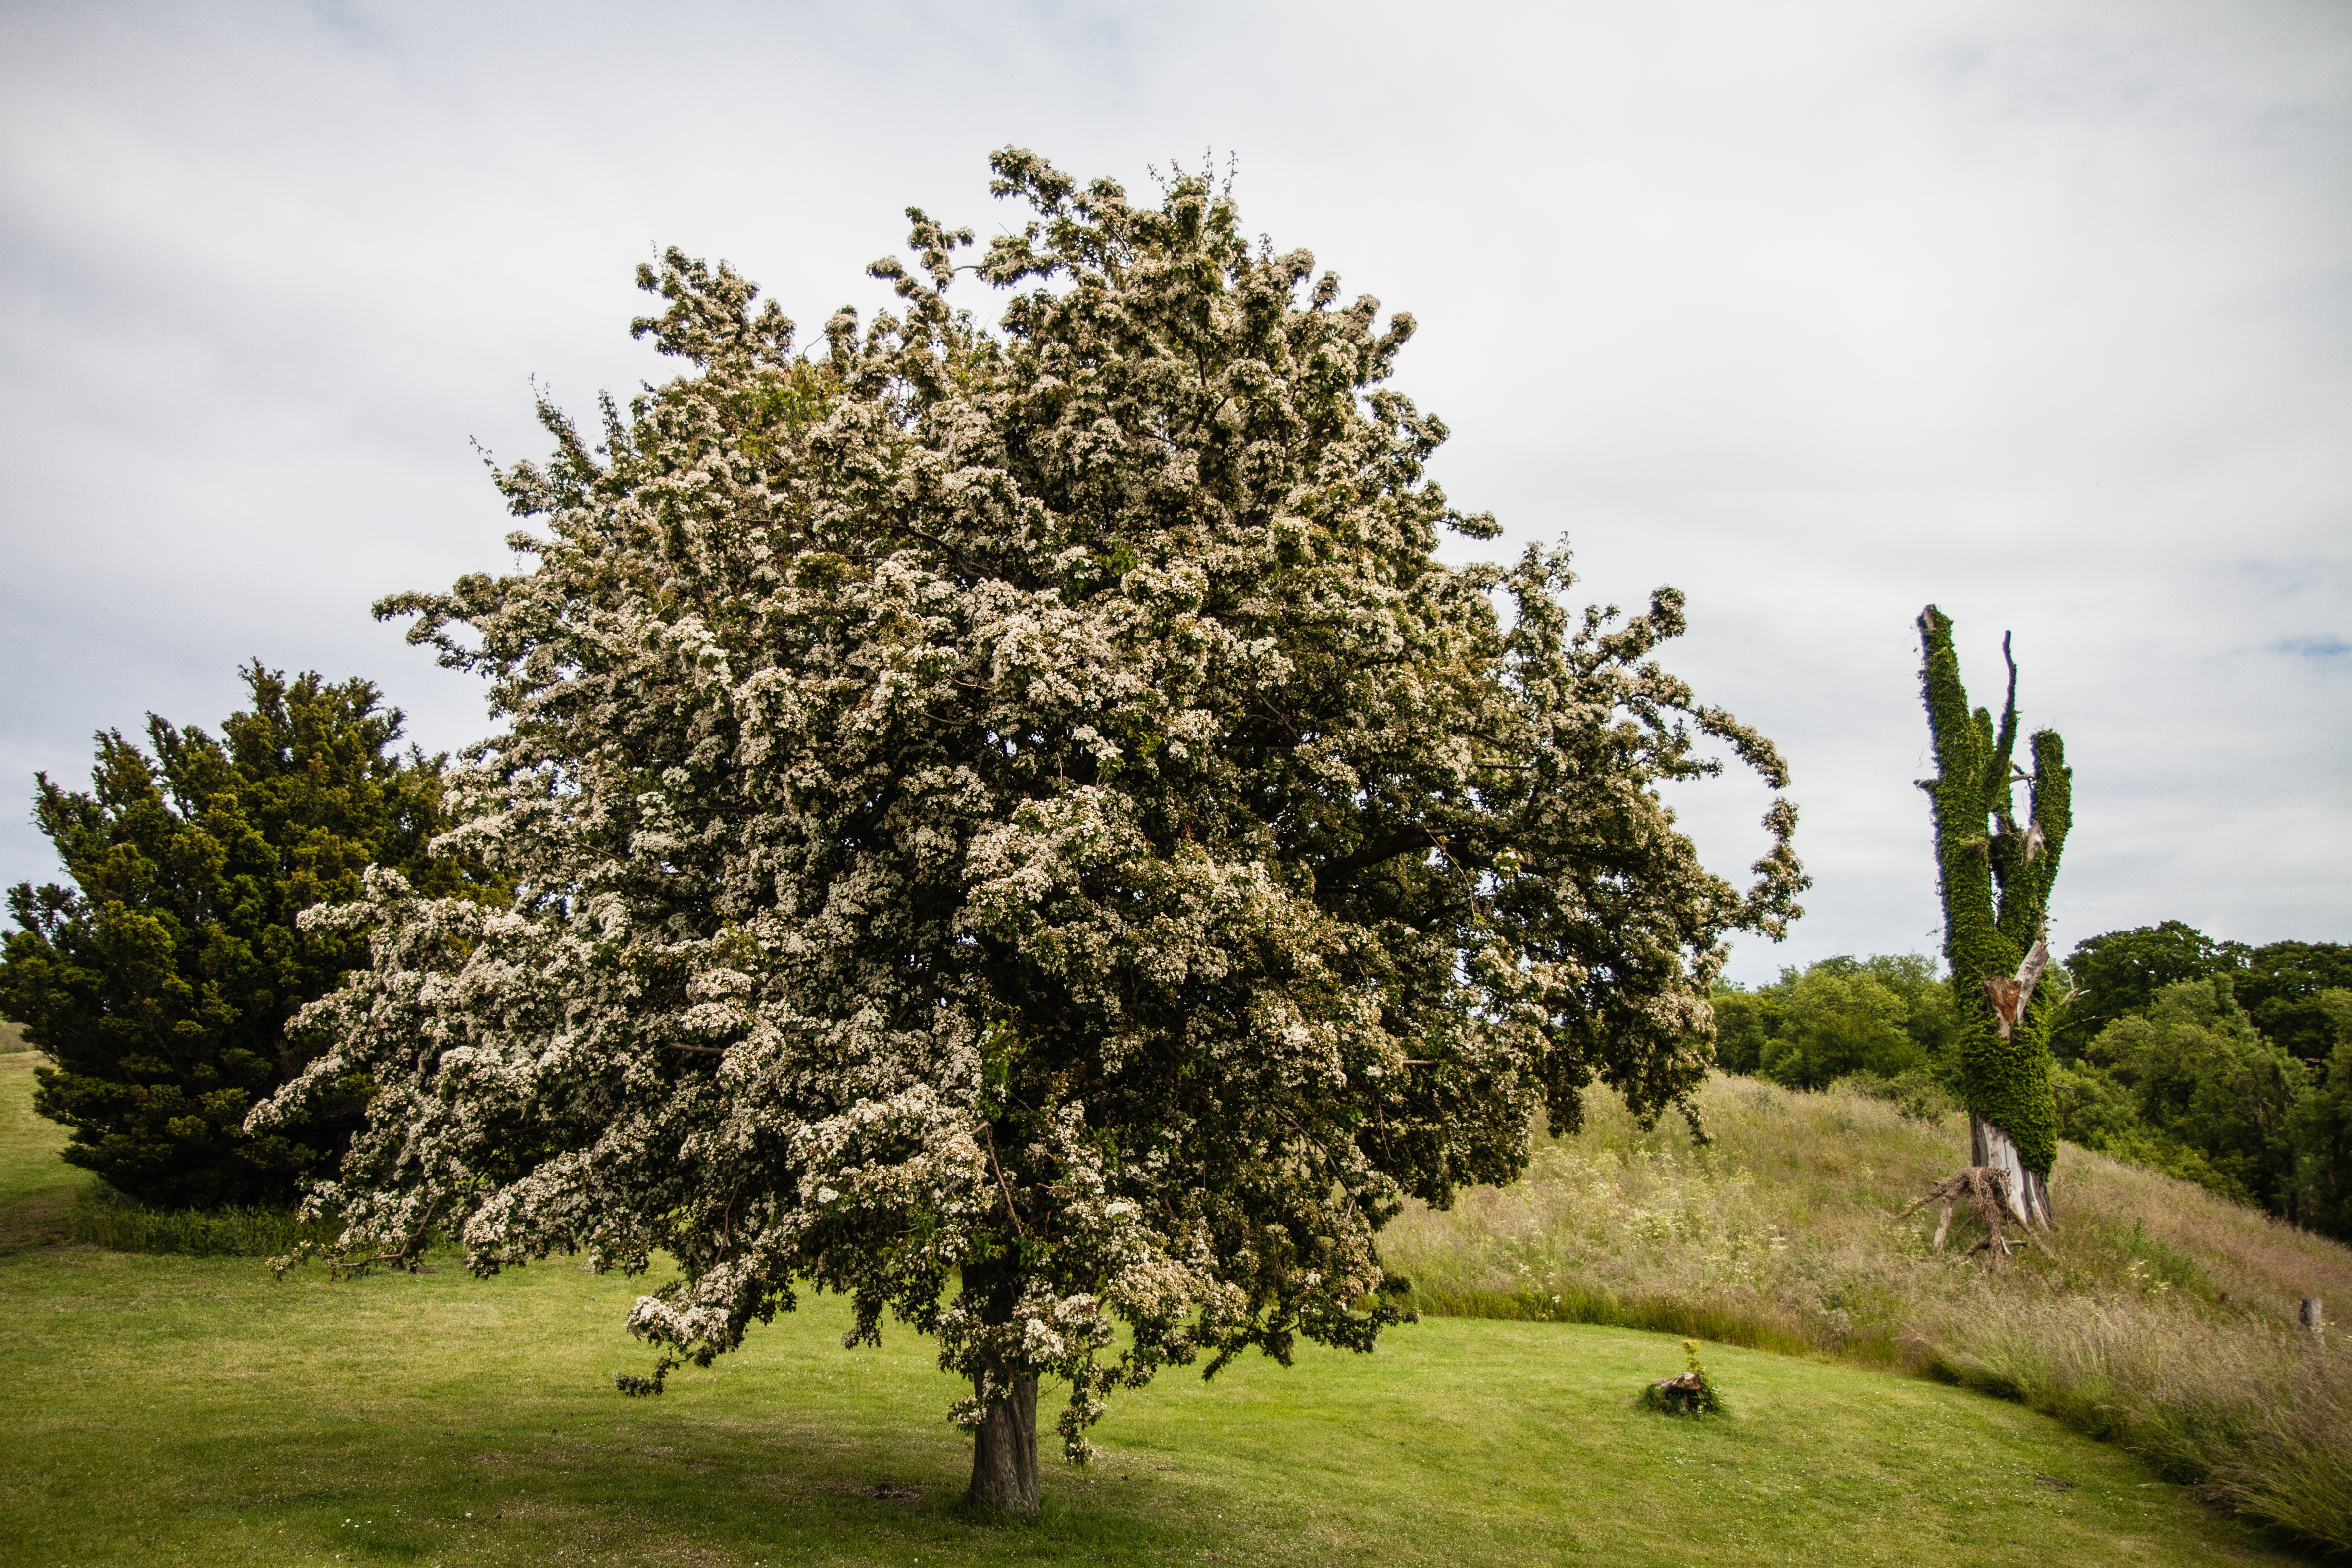
tree, nature, branch, blossom, plant, flower, green, botany, flora, tree branch, shrub, landscapes, oak, flowering plant, woody plant, land plant